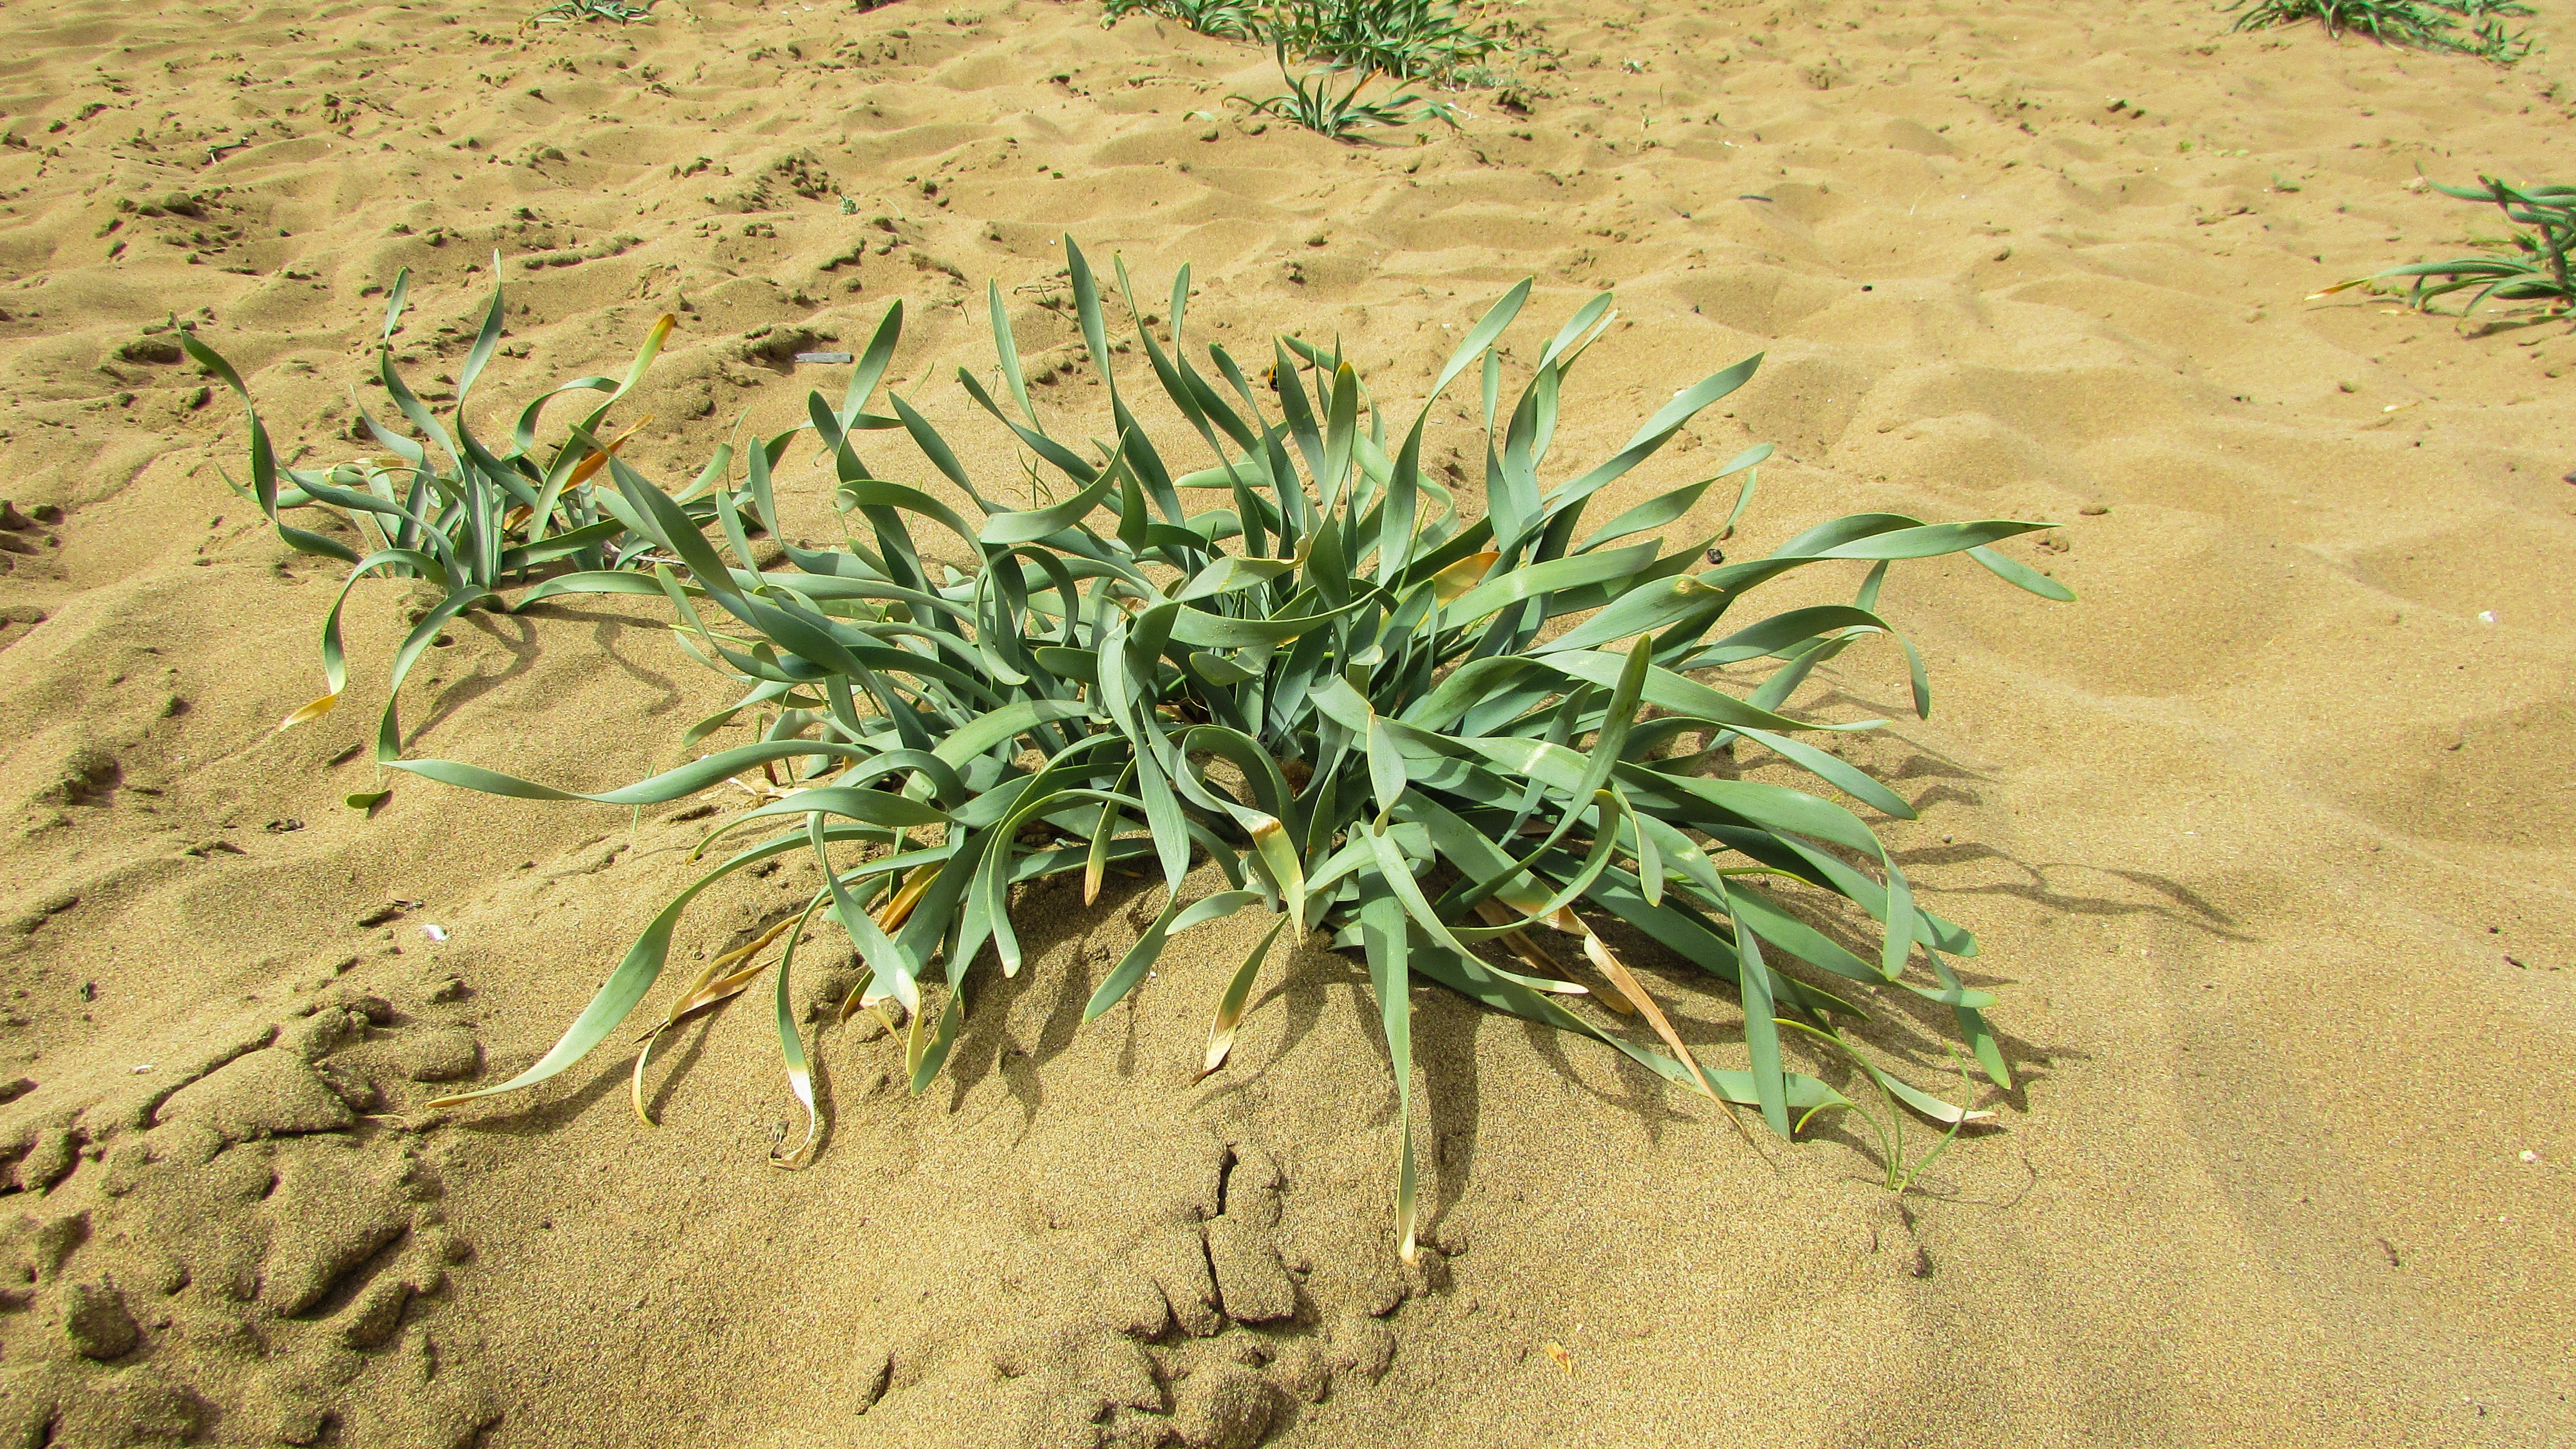
beach, nature, grass, sand, plant, flower, food, produce, crop, soil, botany, national park, flora, ecosystem, cyprus, flowering plant, akamas, ammophilous, natural environment, grass family, land plant, arecales